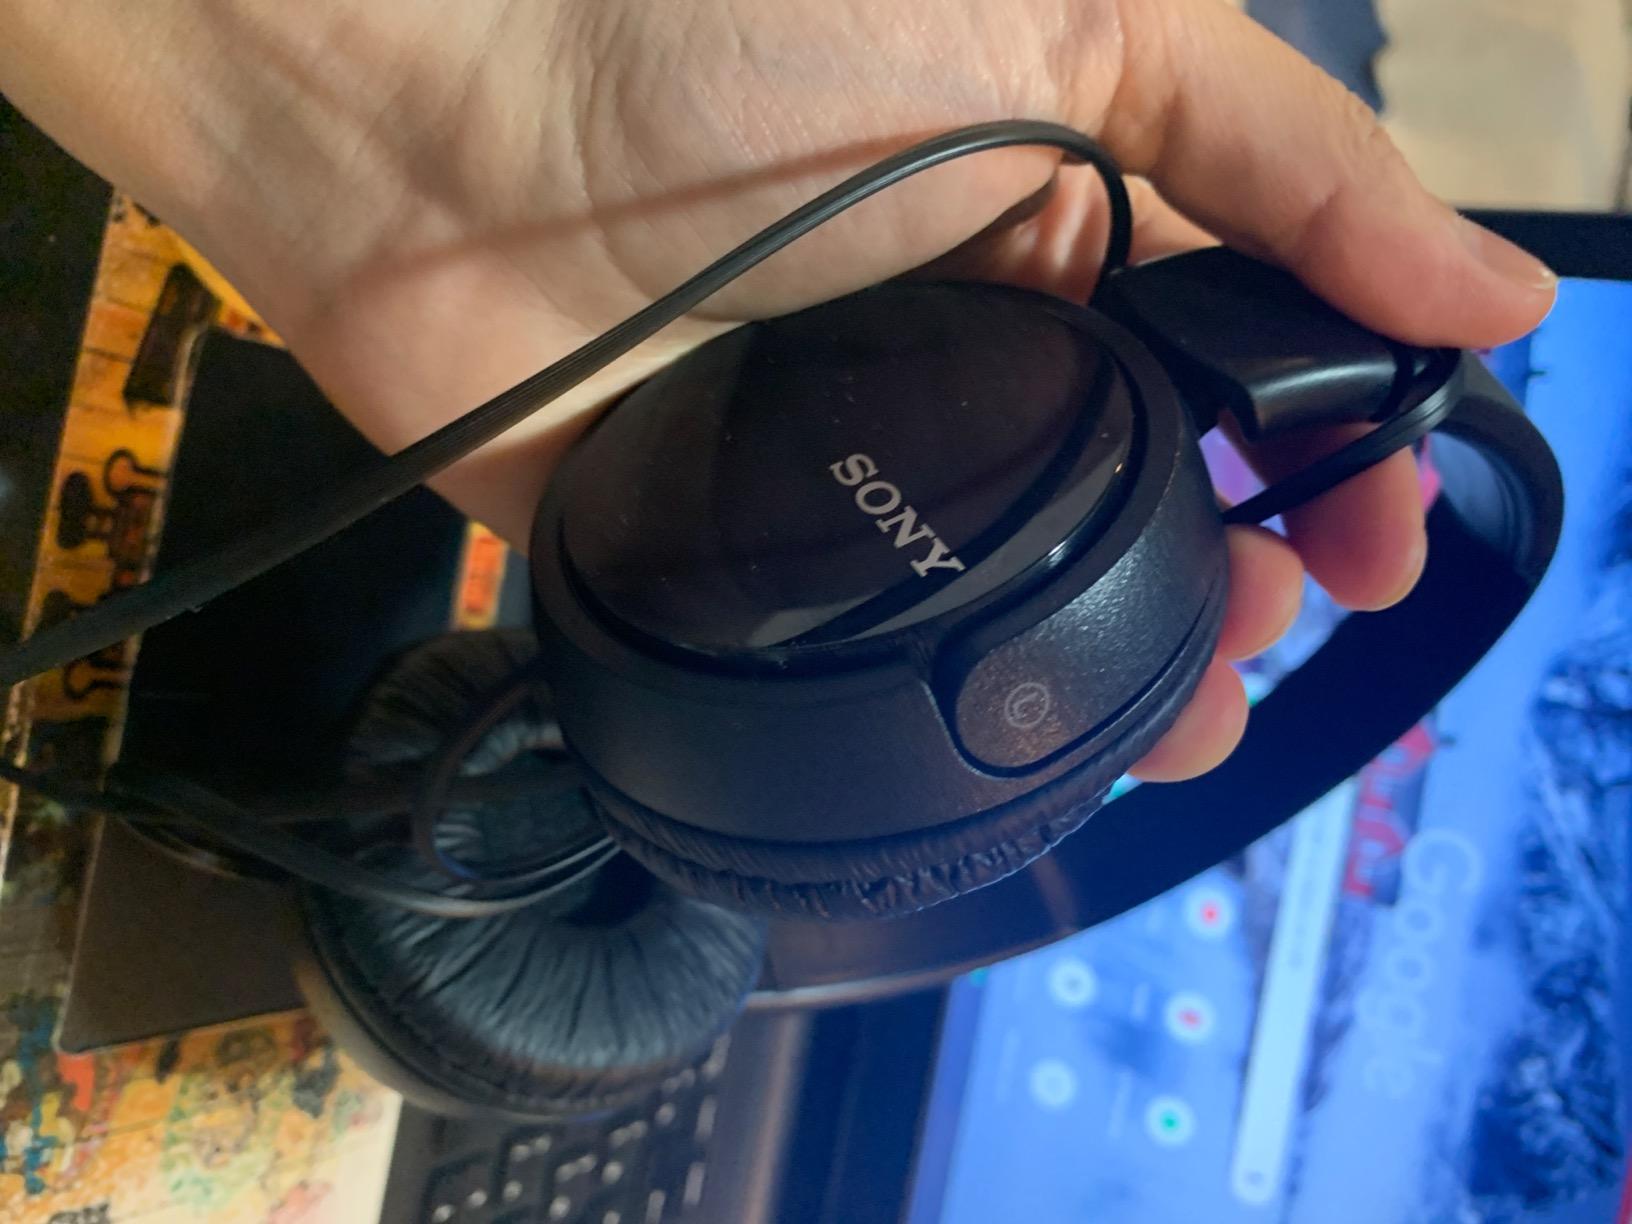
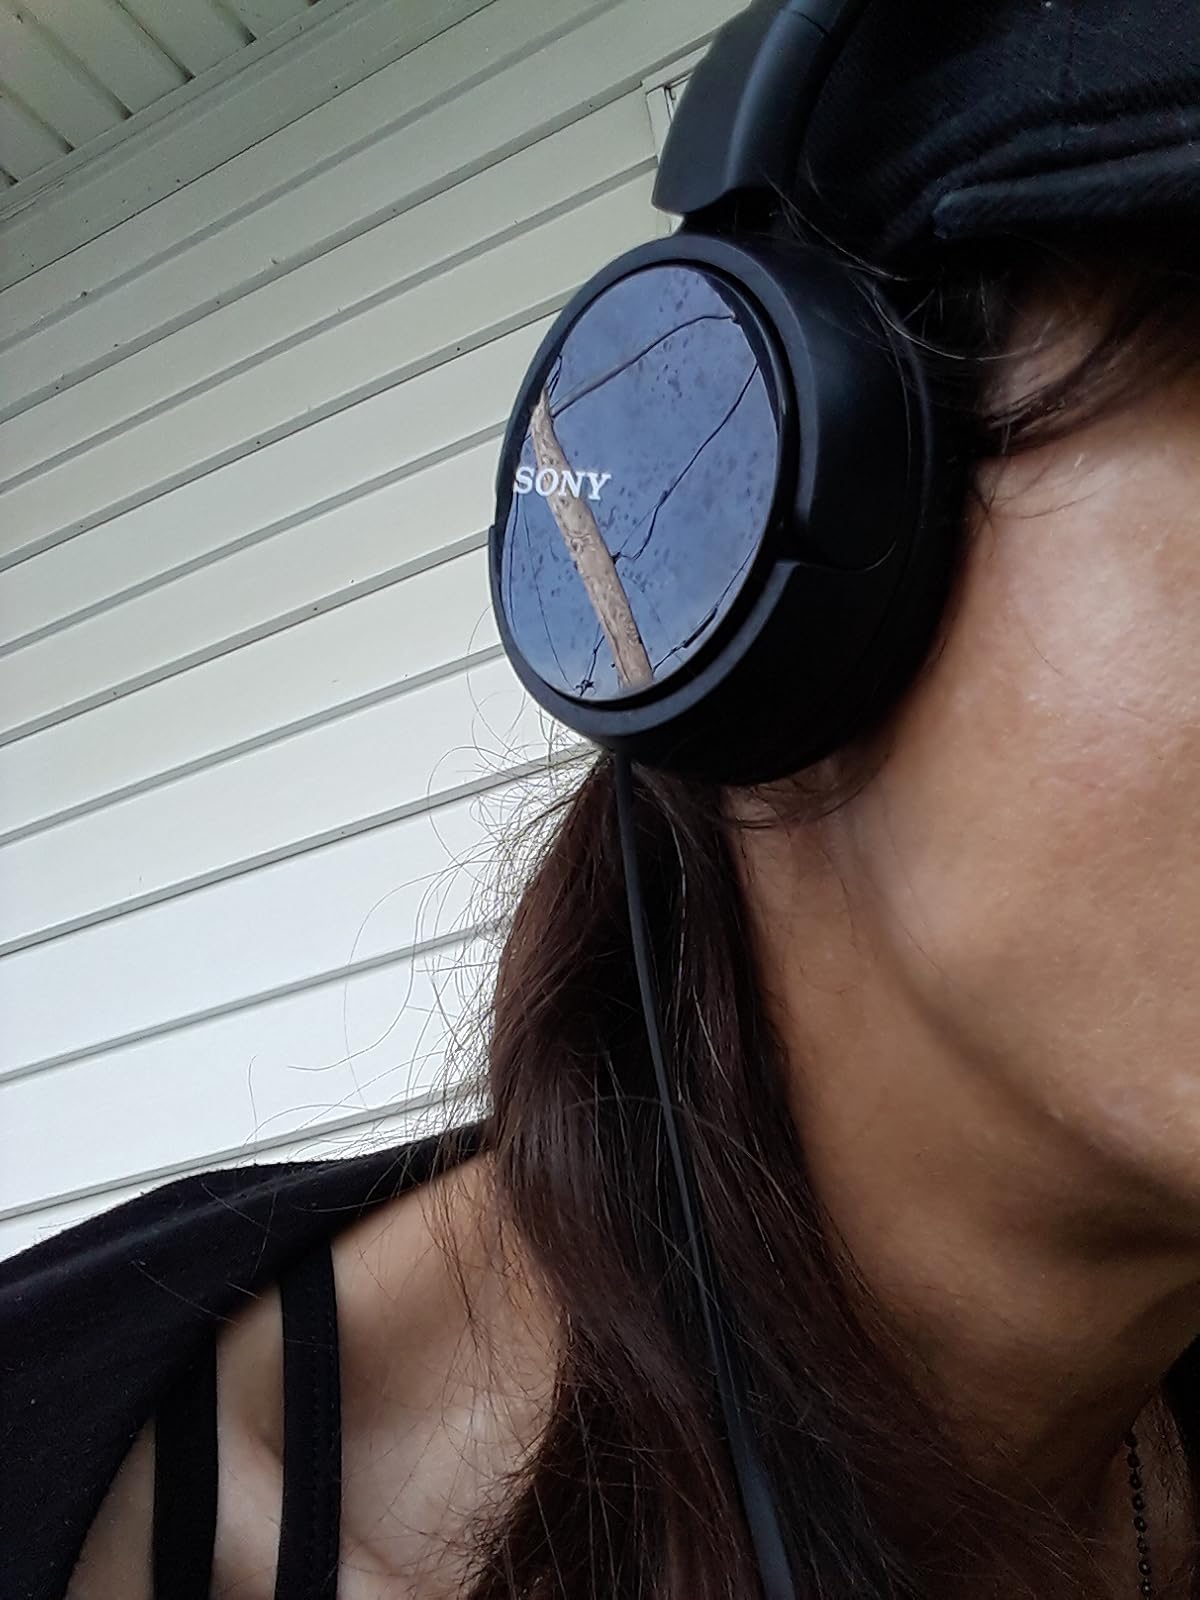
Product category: headphones
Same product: yes